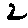
Label: 2